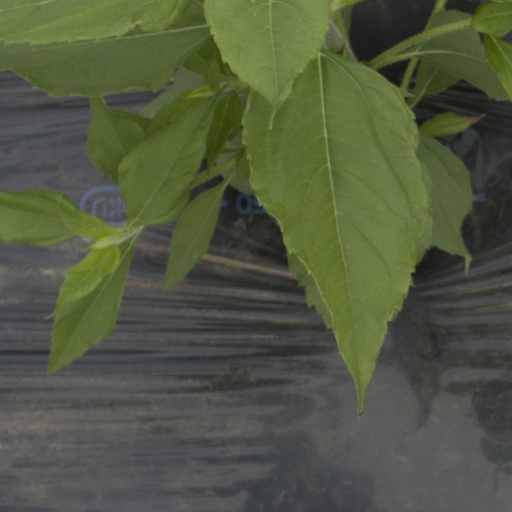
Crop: Jerusalem artichoke